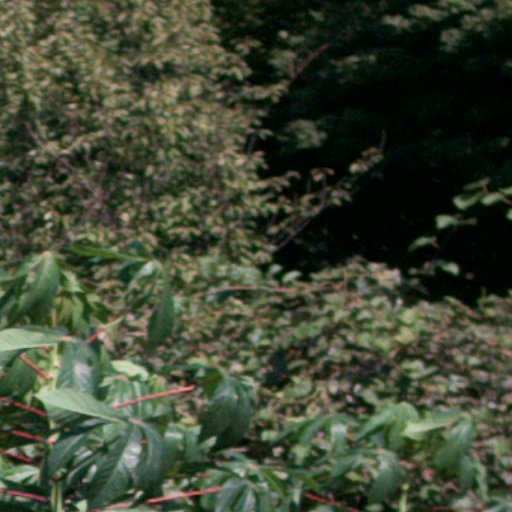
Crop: cassava